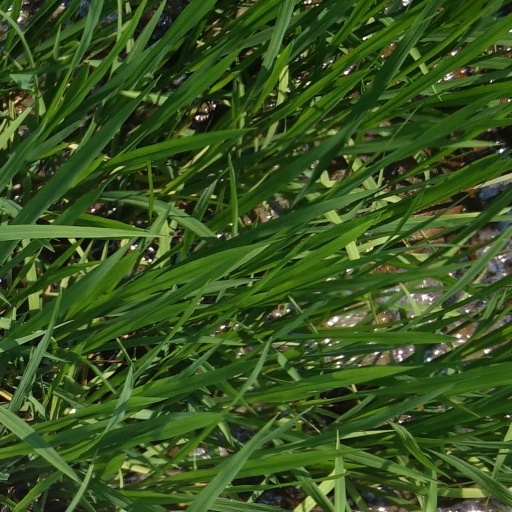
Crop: rice